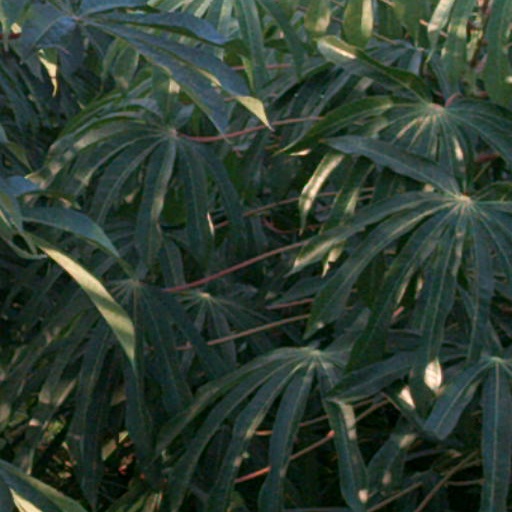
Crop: cassava